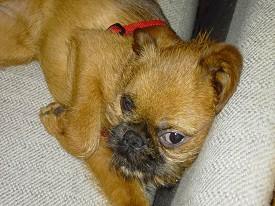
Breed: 209-n000042-Brabancon_griffo